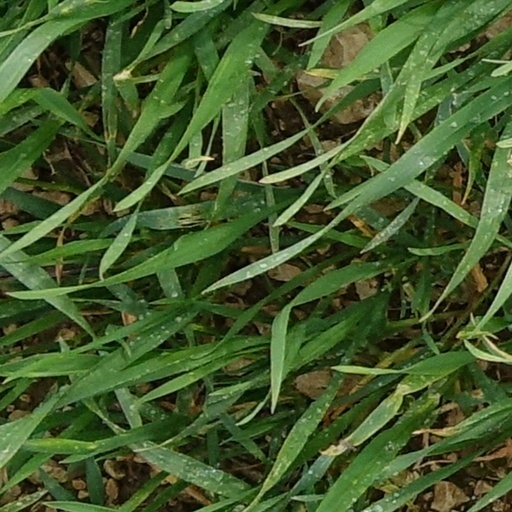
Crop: wheat